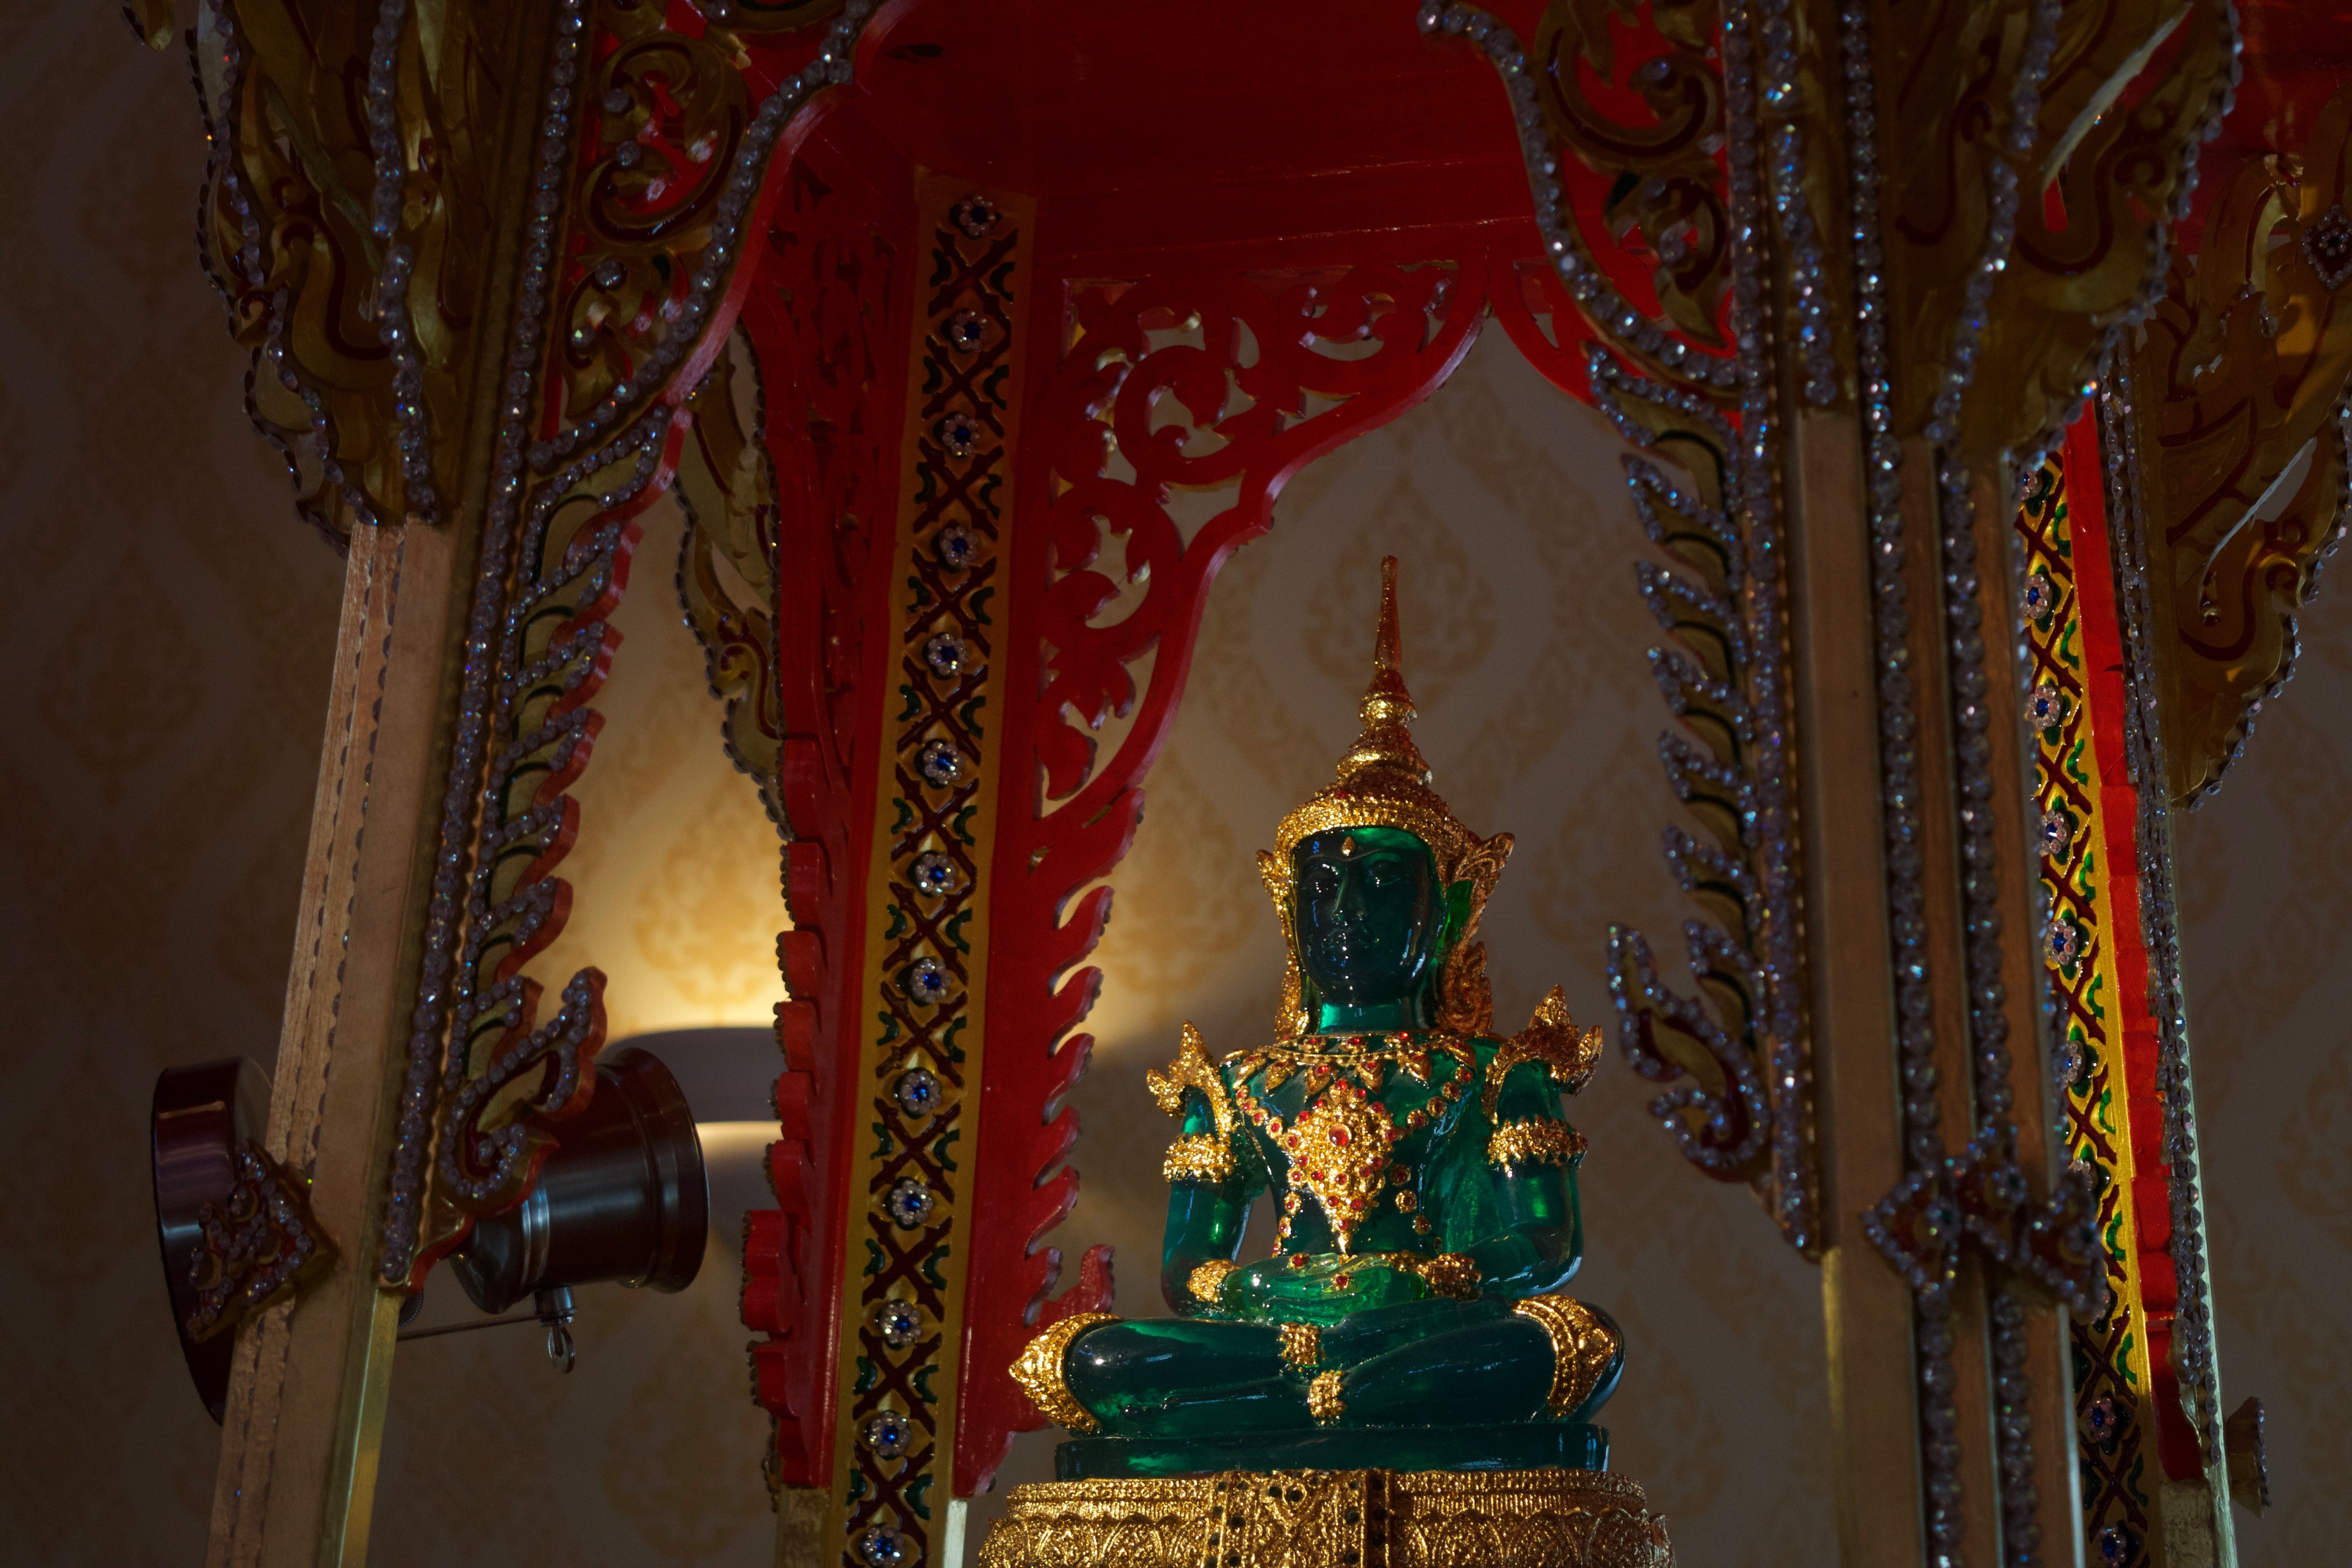
building, temple, place of worship, wat, altar, hindu temple, shrine